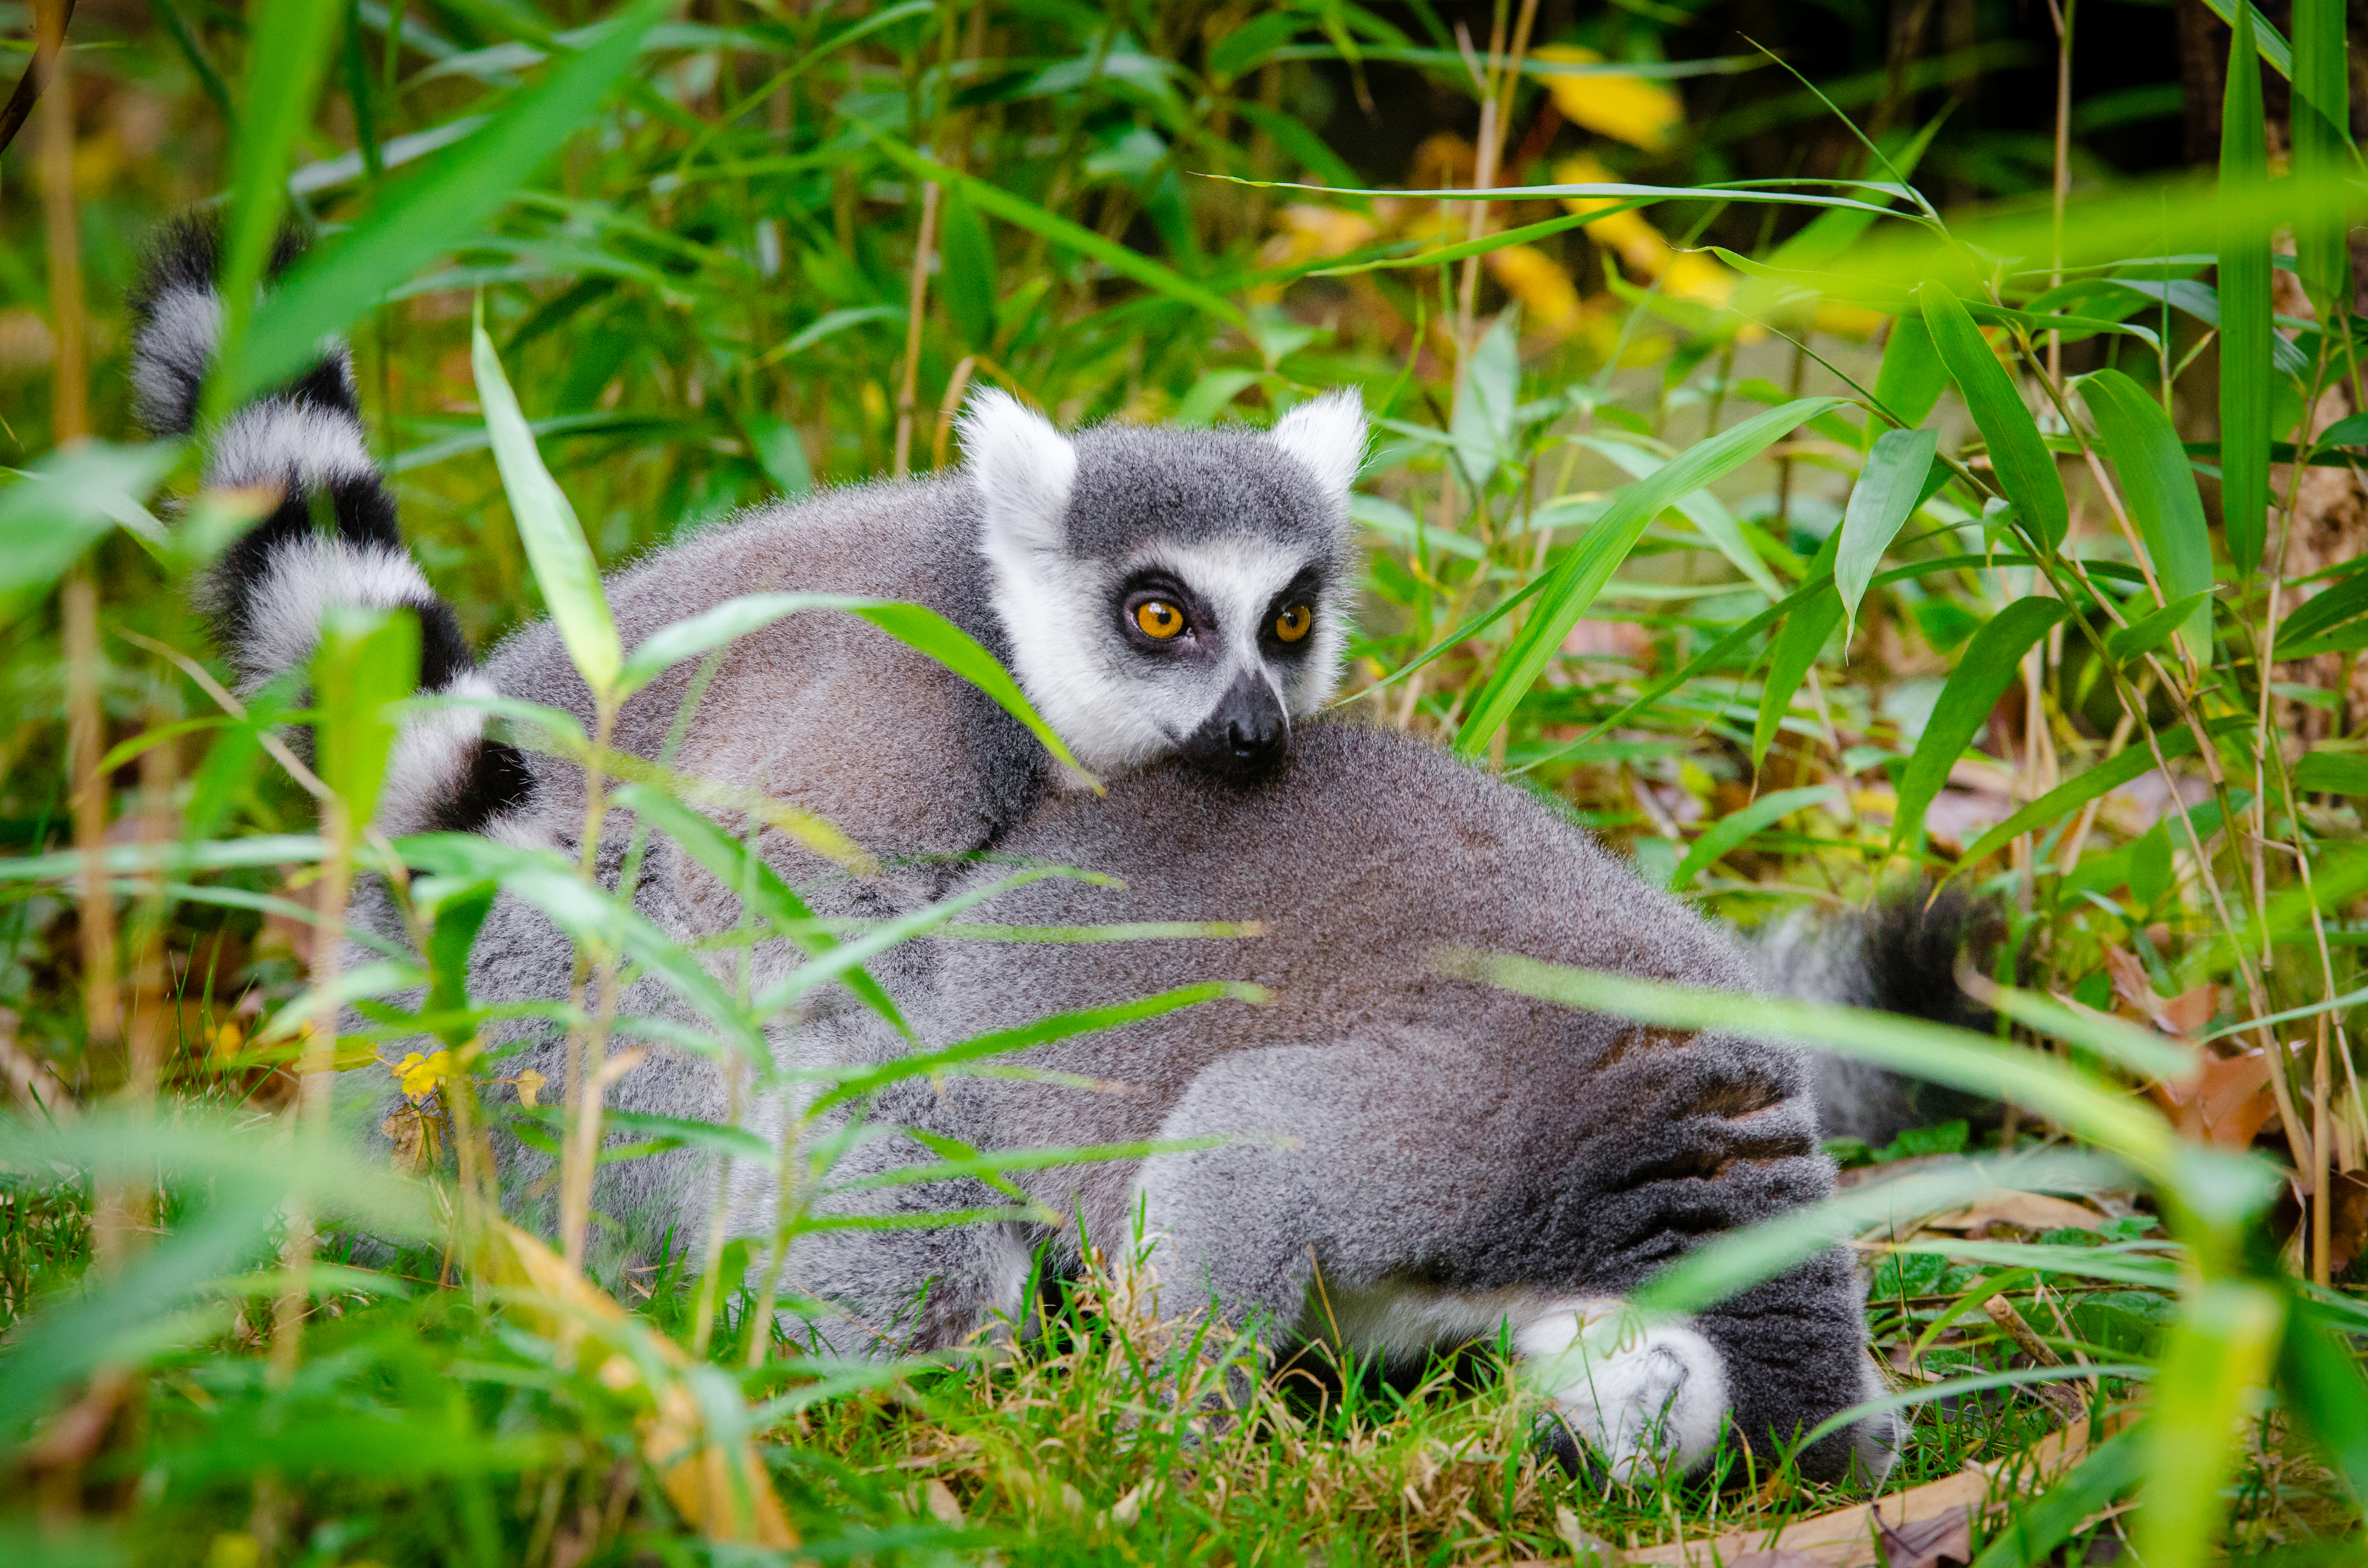
nature, bokeh, wildlife, jungle, mammal, fauna, primate, endangered, madagascar, vertebrate, germany, lemur, lemurs, critically, d7000